Land (2021 film)

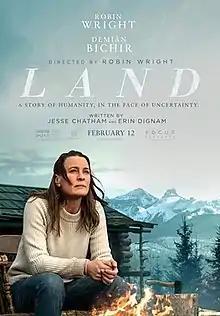
Theatrical release poster

Land is a 2021 psychological drama film directed by Robin Wright in her feature directorial debut, from a screenplay by Jesse Chatham and Erin Dignam. It stars Wright, Demián Bichir and Kim Dickens. The film premiered at the 2021 Sundance Film Festival on January 31, and was released in the United States on February 12, 2021, by Focus Features. It received generally positive reviews from critics.